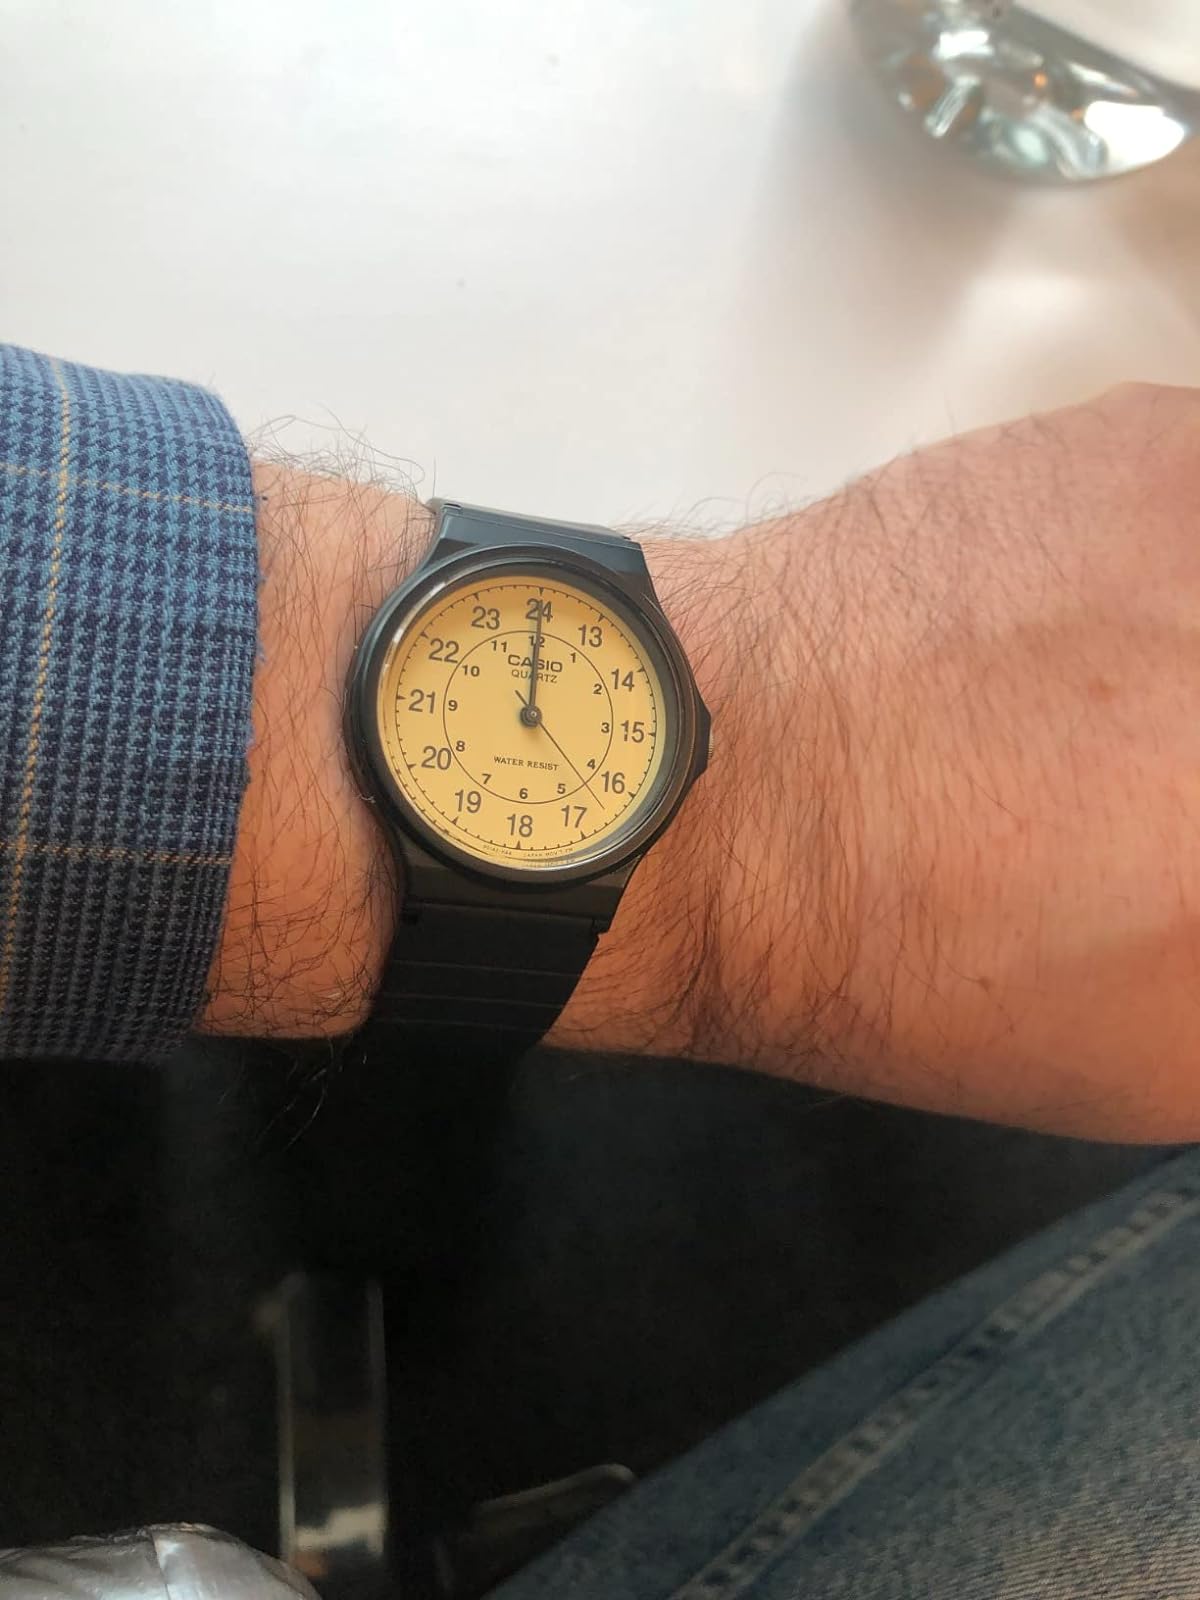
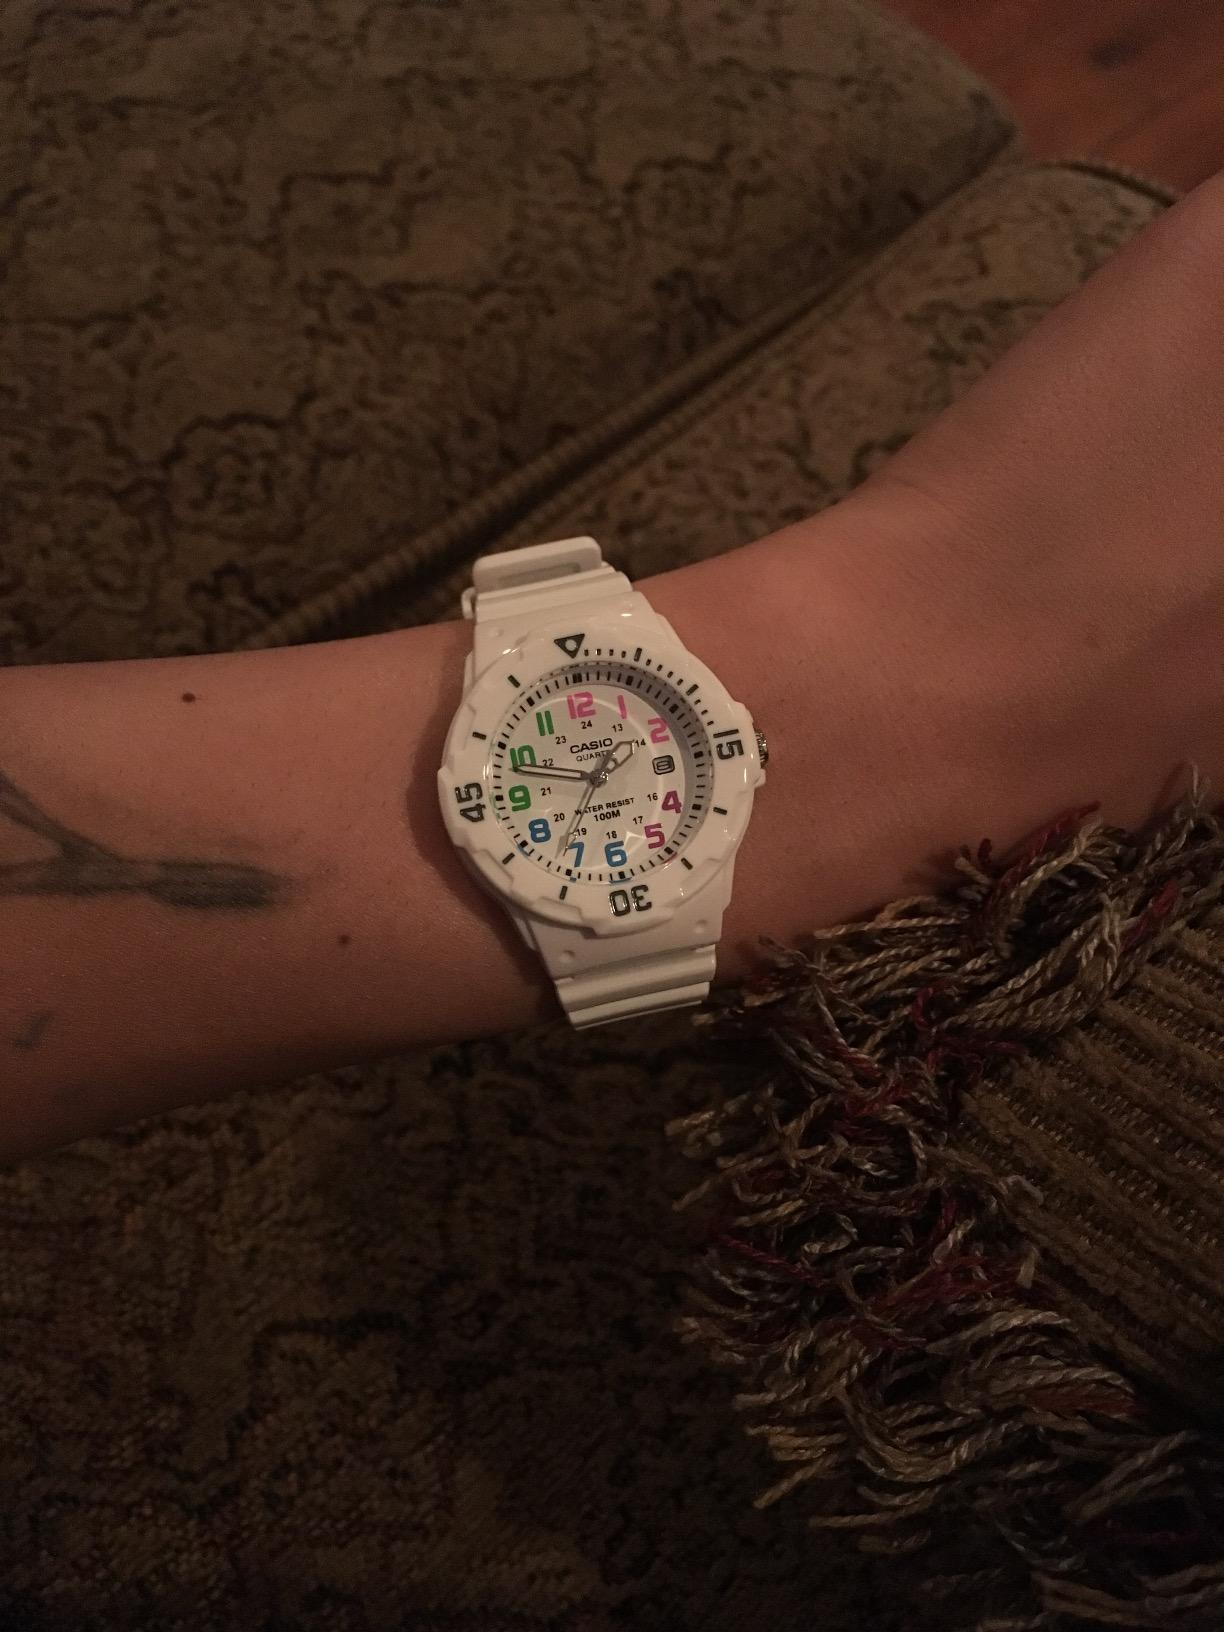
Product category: accessories_watch
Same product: no